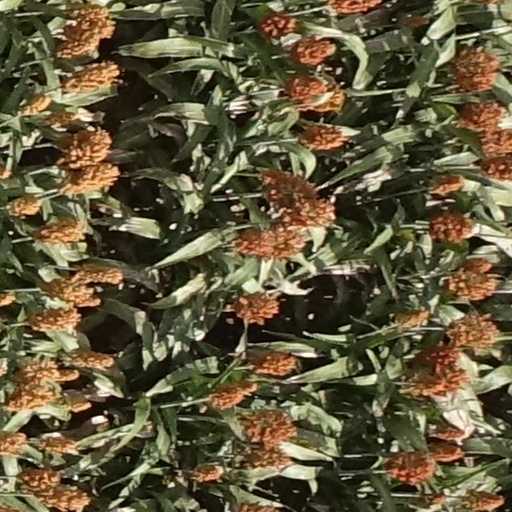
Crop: sorghum